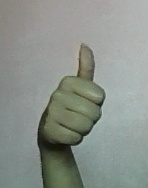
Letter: aleff